Nahirqo

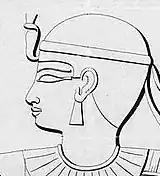

The iconography used in Beg. N 11 and the double statue attributed to Nahirqo represent a woman who is wearing the royal attire and crown otherwise associated only with kings. In one sunken relief in the tomb, the queen is depicted as wearing embellished garments and jewels, and as sitting on a royal seat shaped like a lion, with her left hand raised and her right hand gripping a spear and a palm branch. The tomb also contains reliefs of men holding arrows, a Meroitic burial motif also found in other pyramids.